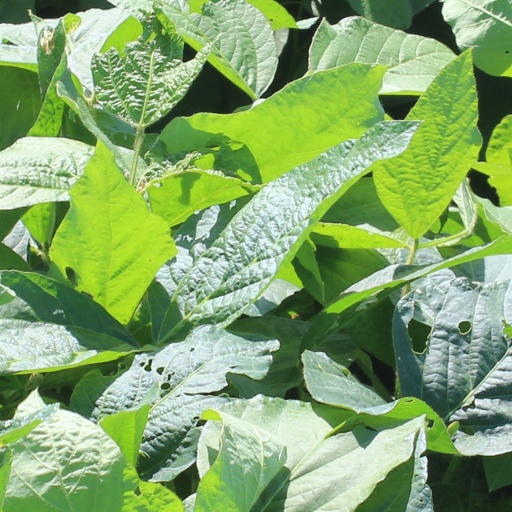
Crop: soybean